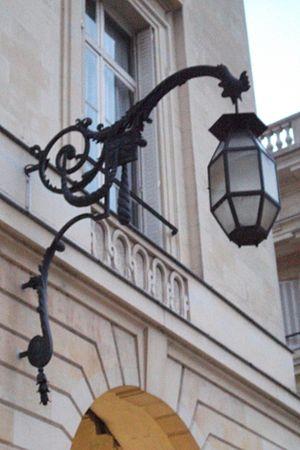
ferronnerie en forme de coq des Lampes_de_la_place_royale de Reims sur une esquisse du XVIIIe siècle.
La place Royale est une place située dans le centre de Reims.